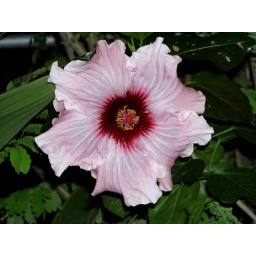
This also was not blown up. This was also a huge flower from a &amp;quot;Hibiscus&amp;quot; plant grown at Bell Gardens in Alabama.